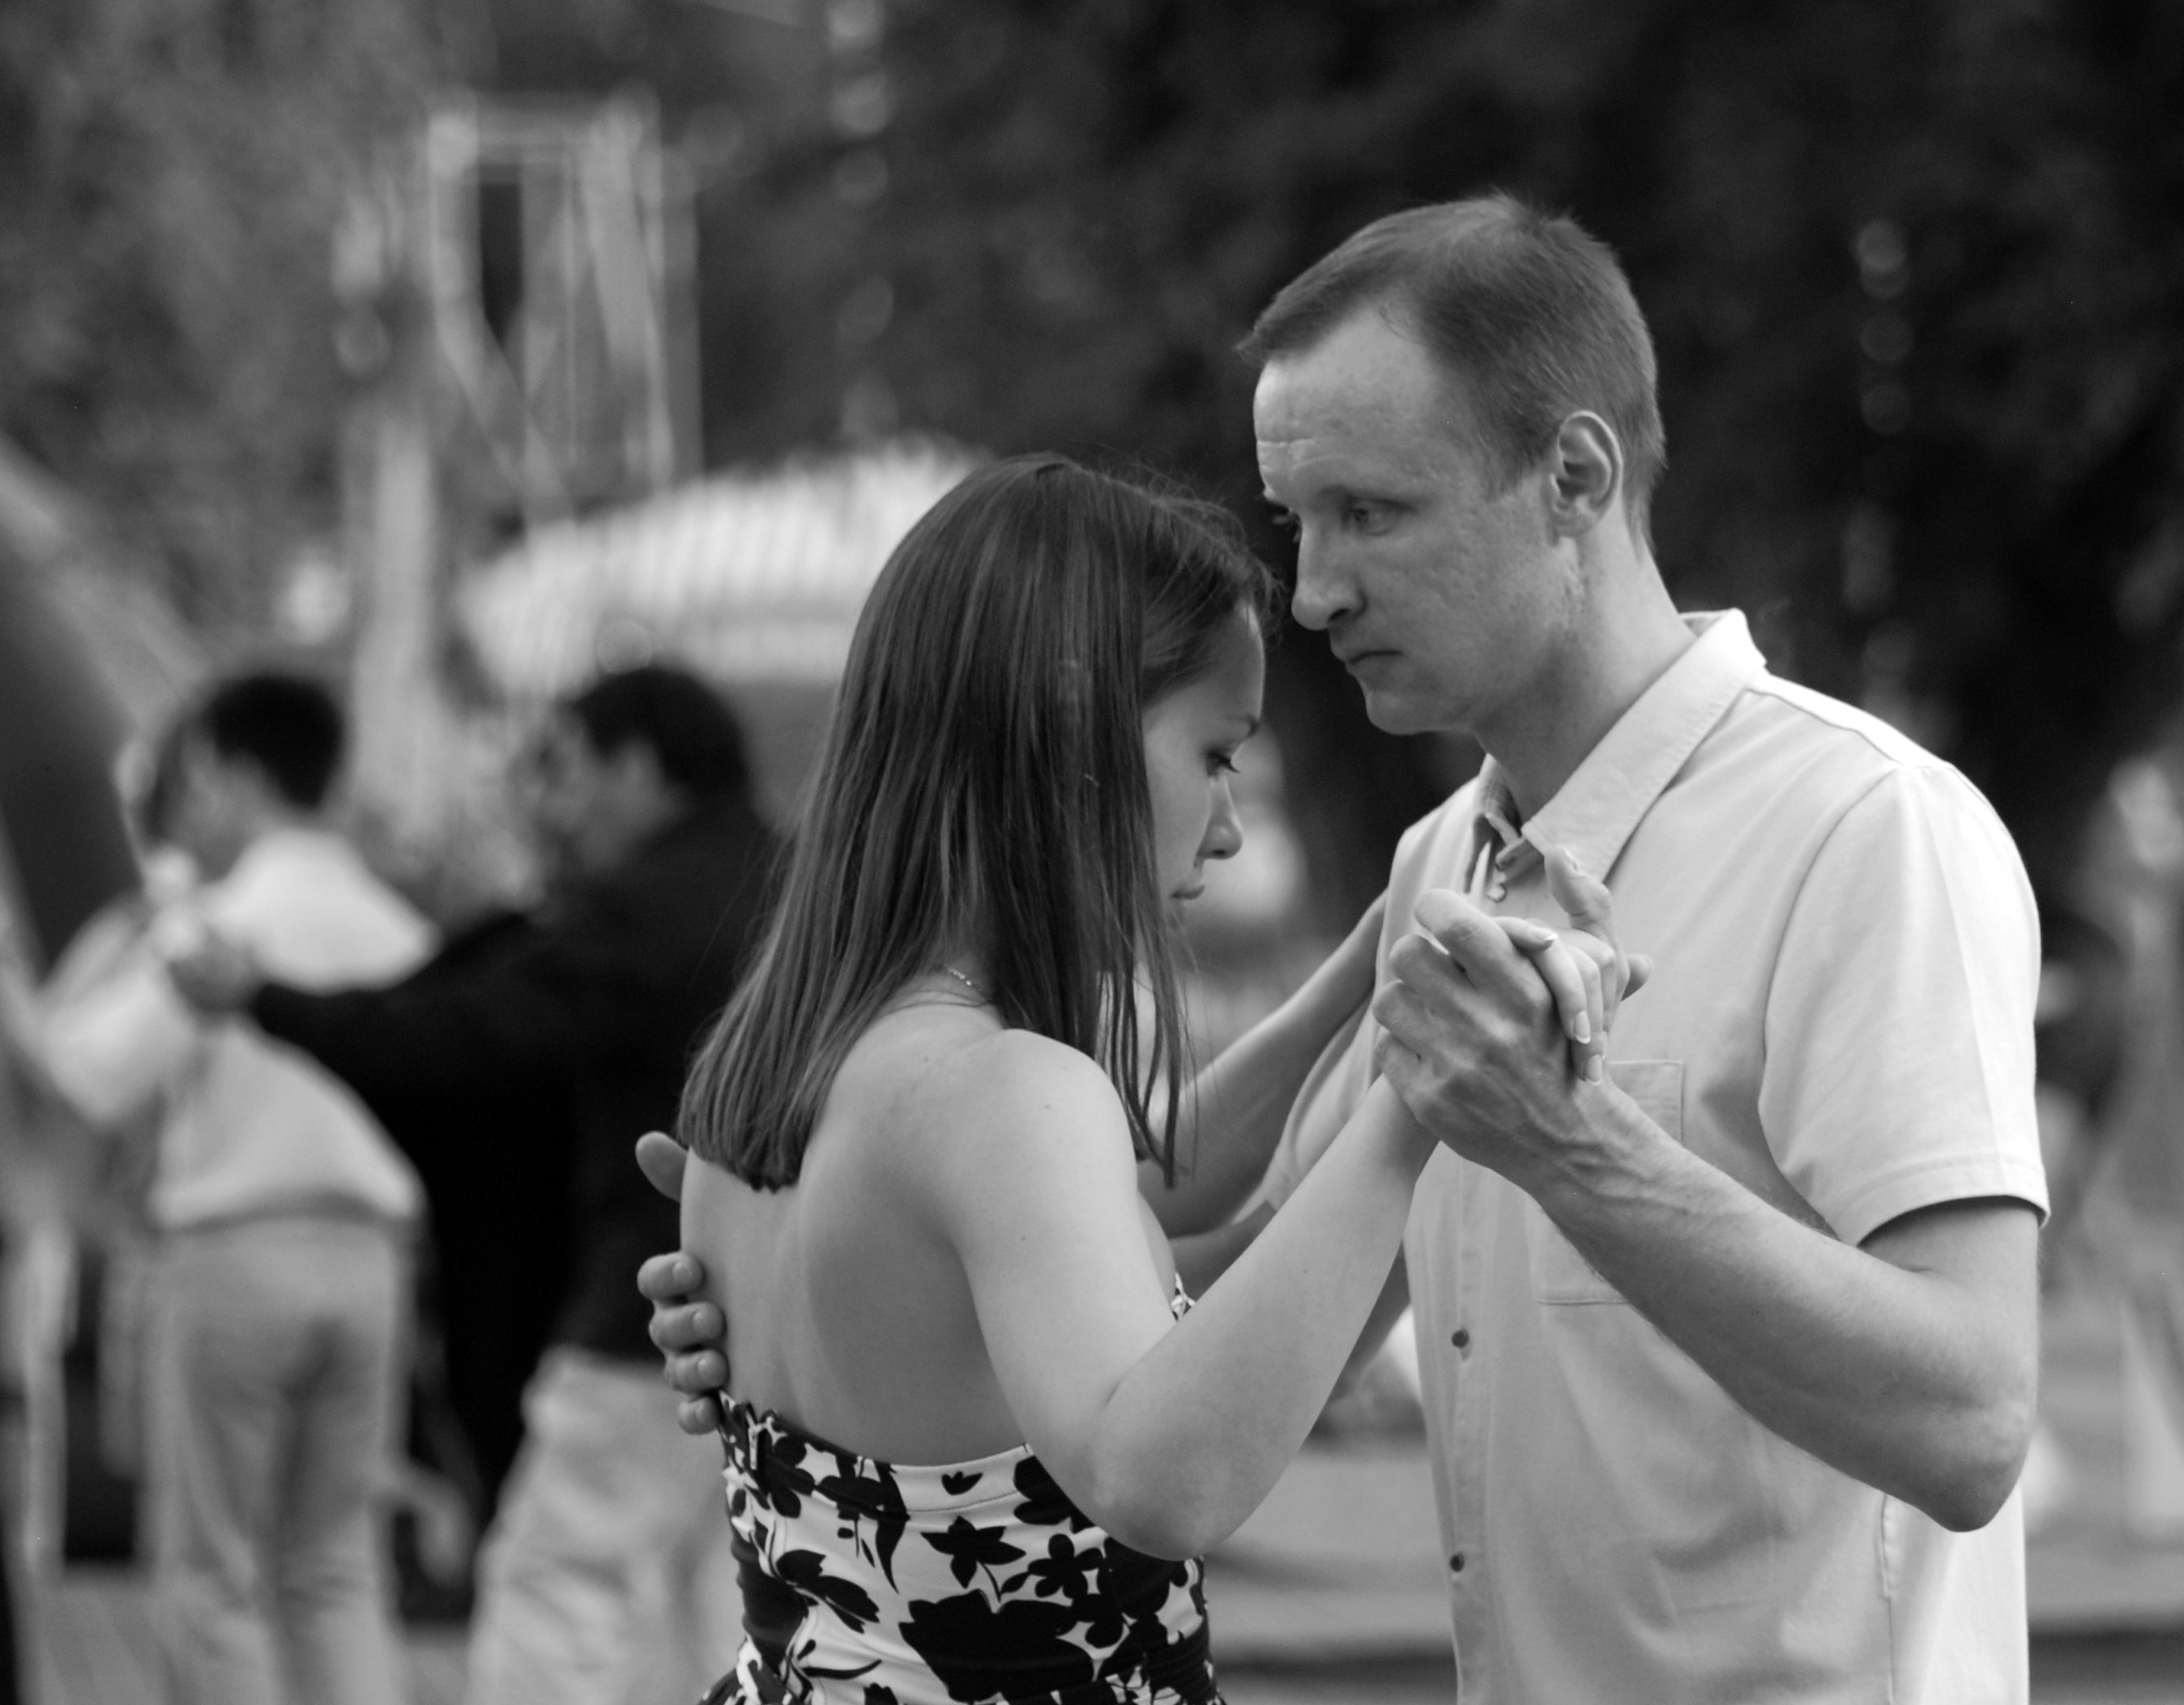
black and white, dance, nikon, monochrome, wedding, bride, groom, bw, blackandwhite, blackwhite, ceremony, photograph, tango, tamron, moscow, f28, event, 90mm, russia, d80, moskau, nikond80, moscou, interaction, monochrome photography